Halloween 5: The Revenge of Michael Myers

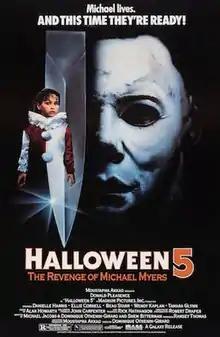
Theatrical release poster

Halloween 5: The Revenge of Michael Myers is a 1989 American slasher film co-written and directed by Dominique Othenin-Girard, and starring Donald Pleasence, Danielle Harris, Ellie Cornell, Beau Starr, Wendy Kaplan, and Tamara Glynn. The fifth installment in the "Halloween" series, it follows serial killer Michael Myers who again returns to the town of Haddonfield to murder his traumatized niece, Jamie Lloyd, with whom he now shares a telepathic connection.